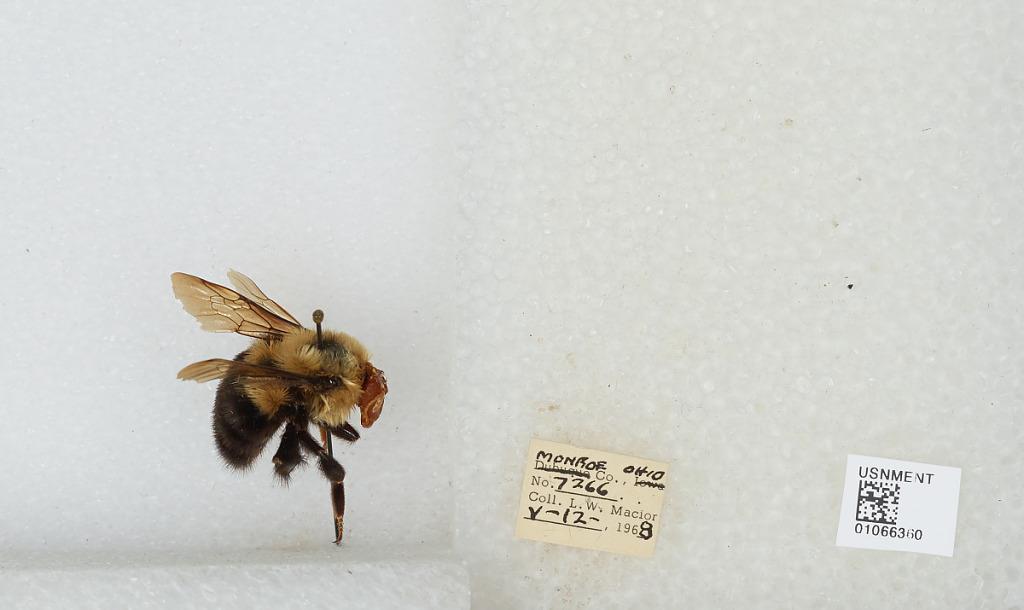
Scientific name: Bombus (Pyrobombus) bimaculatus Cresson
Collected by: L. Macior
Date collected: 1968-5-12
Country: United States
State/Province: Ohio
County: Monroe
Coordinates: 39.73, -81.08